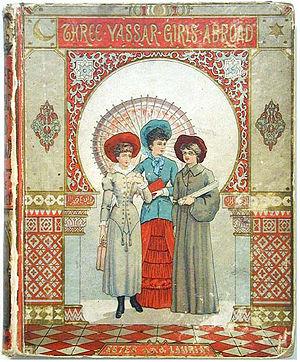
Elizabeth Williams Champney, née le 6 février 1850 à Springfield, Ohio, États-Unis, morte le 13 octobre 1922 à Seattle, est un écrivain américain, romancière et auteur de littérature d'enfance et de jeunesse.